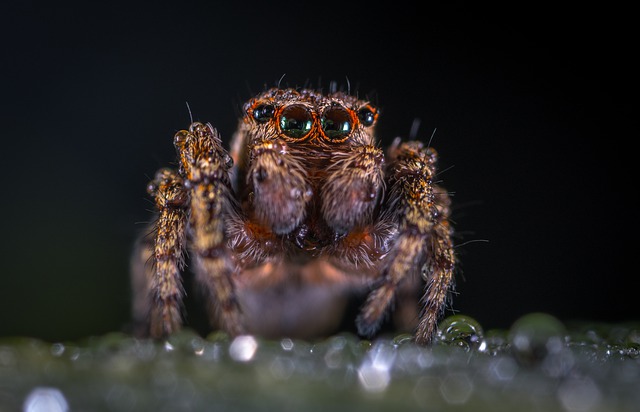
Label: ragno